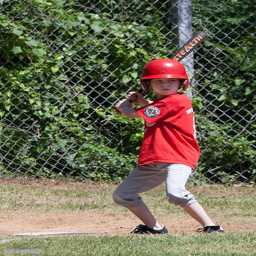
a little boy wearing a baseball hat and shirt holding a baseball bat
A young man standing on a field holding a bat.
a young boy holding a baseball bat with a baseball helmet on
The little boy is getting ready to hit the baseball during the game.
a little boy holding a baseball in his red and grey baseball uniform